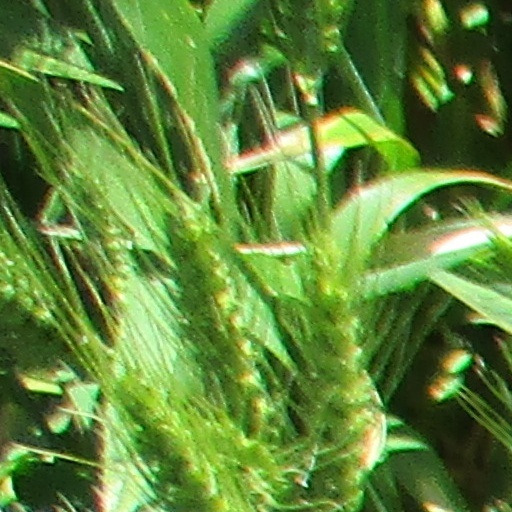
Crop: wheat